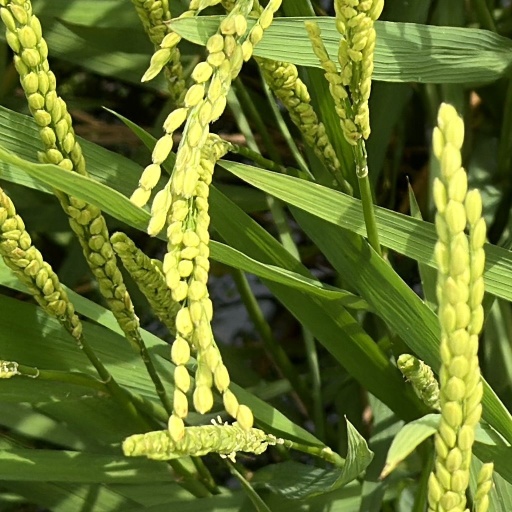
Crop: rice